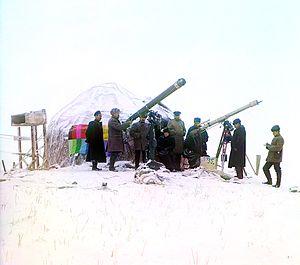
Collection des curiosités remarquables de l'Empire russe par Prokoudine-Gorski est une des premières collections au monde de photographies en couleurs. Elle constitue un patrimoine unique pour les peuples de l'ancien Empire russe et pour toute l'humanité. Son créateur est le célèbre inventeur russe Sergueï Prokoudine-Gorski. Mais il faut remarquer que l'exécution effective de nombreuses photos est due à ses collaborateurs.